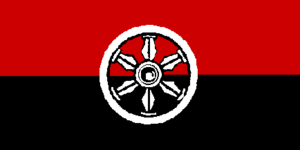
Kuldīga est une ville de l'ouest de la Lettonie, et le centre du quartier de Kuldīga. En 2008, sa population est de 12 981 habitants.